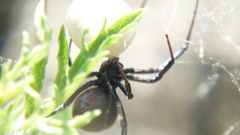
Species: Lactrodectus_hesperus